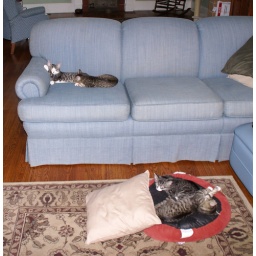
Sam and Hoyt on the couch, Terry and Sookie in the upside-down cat bed on the floor.